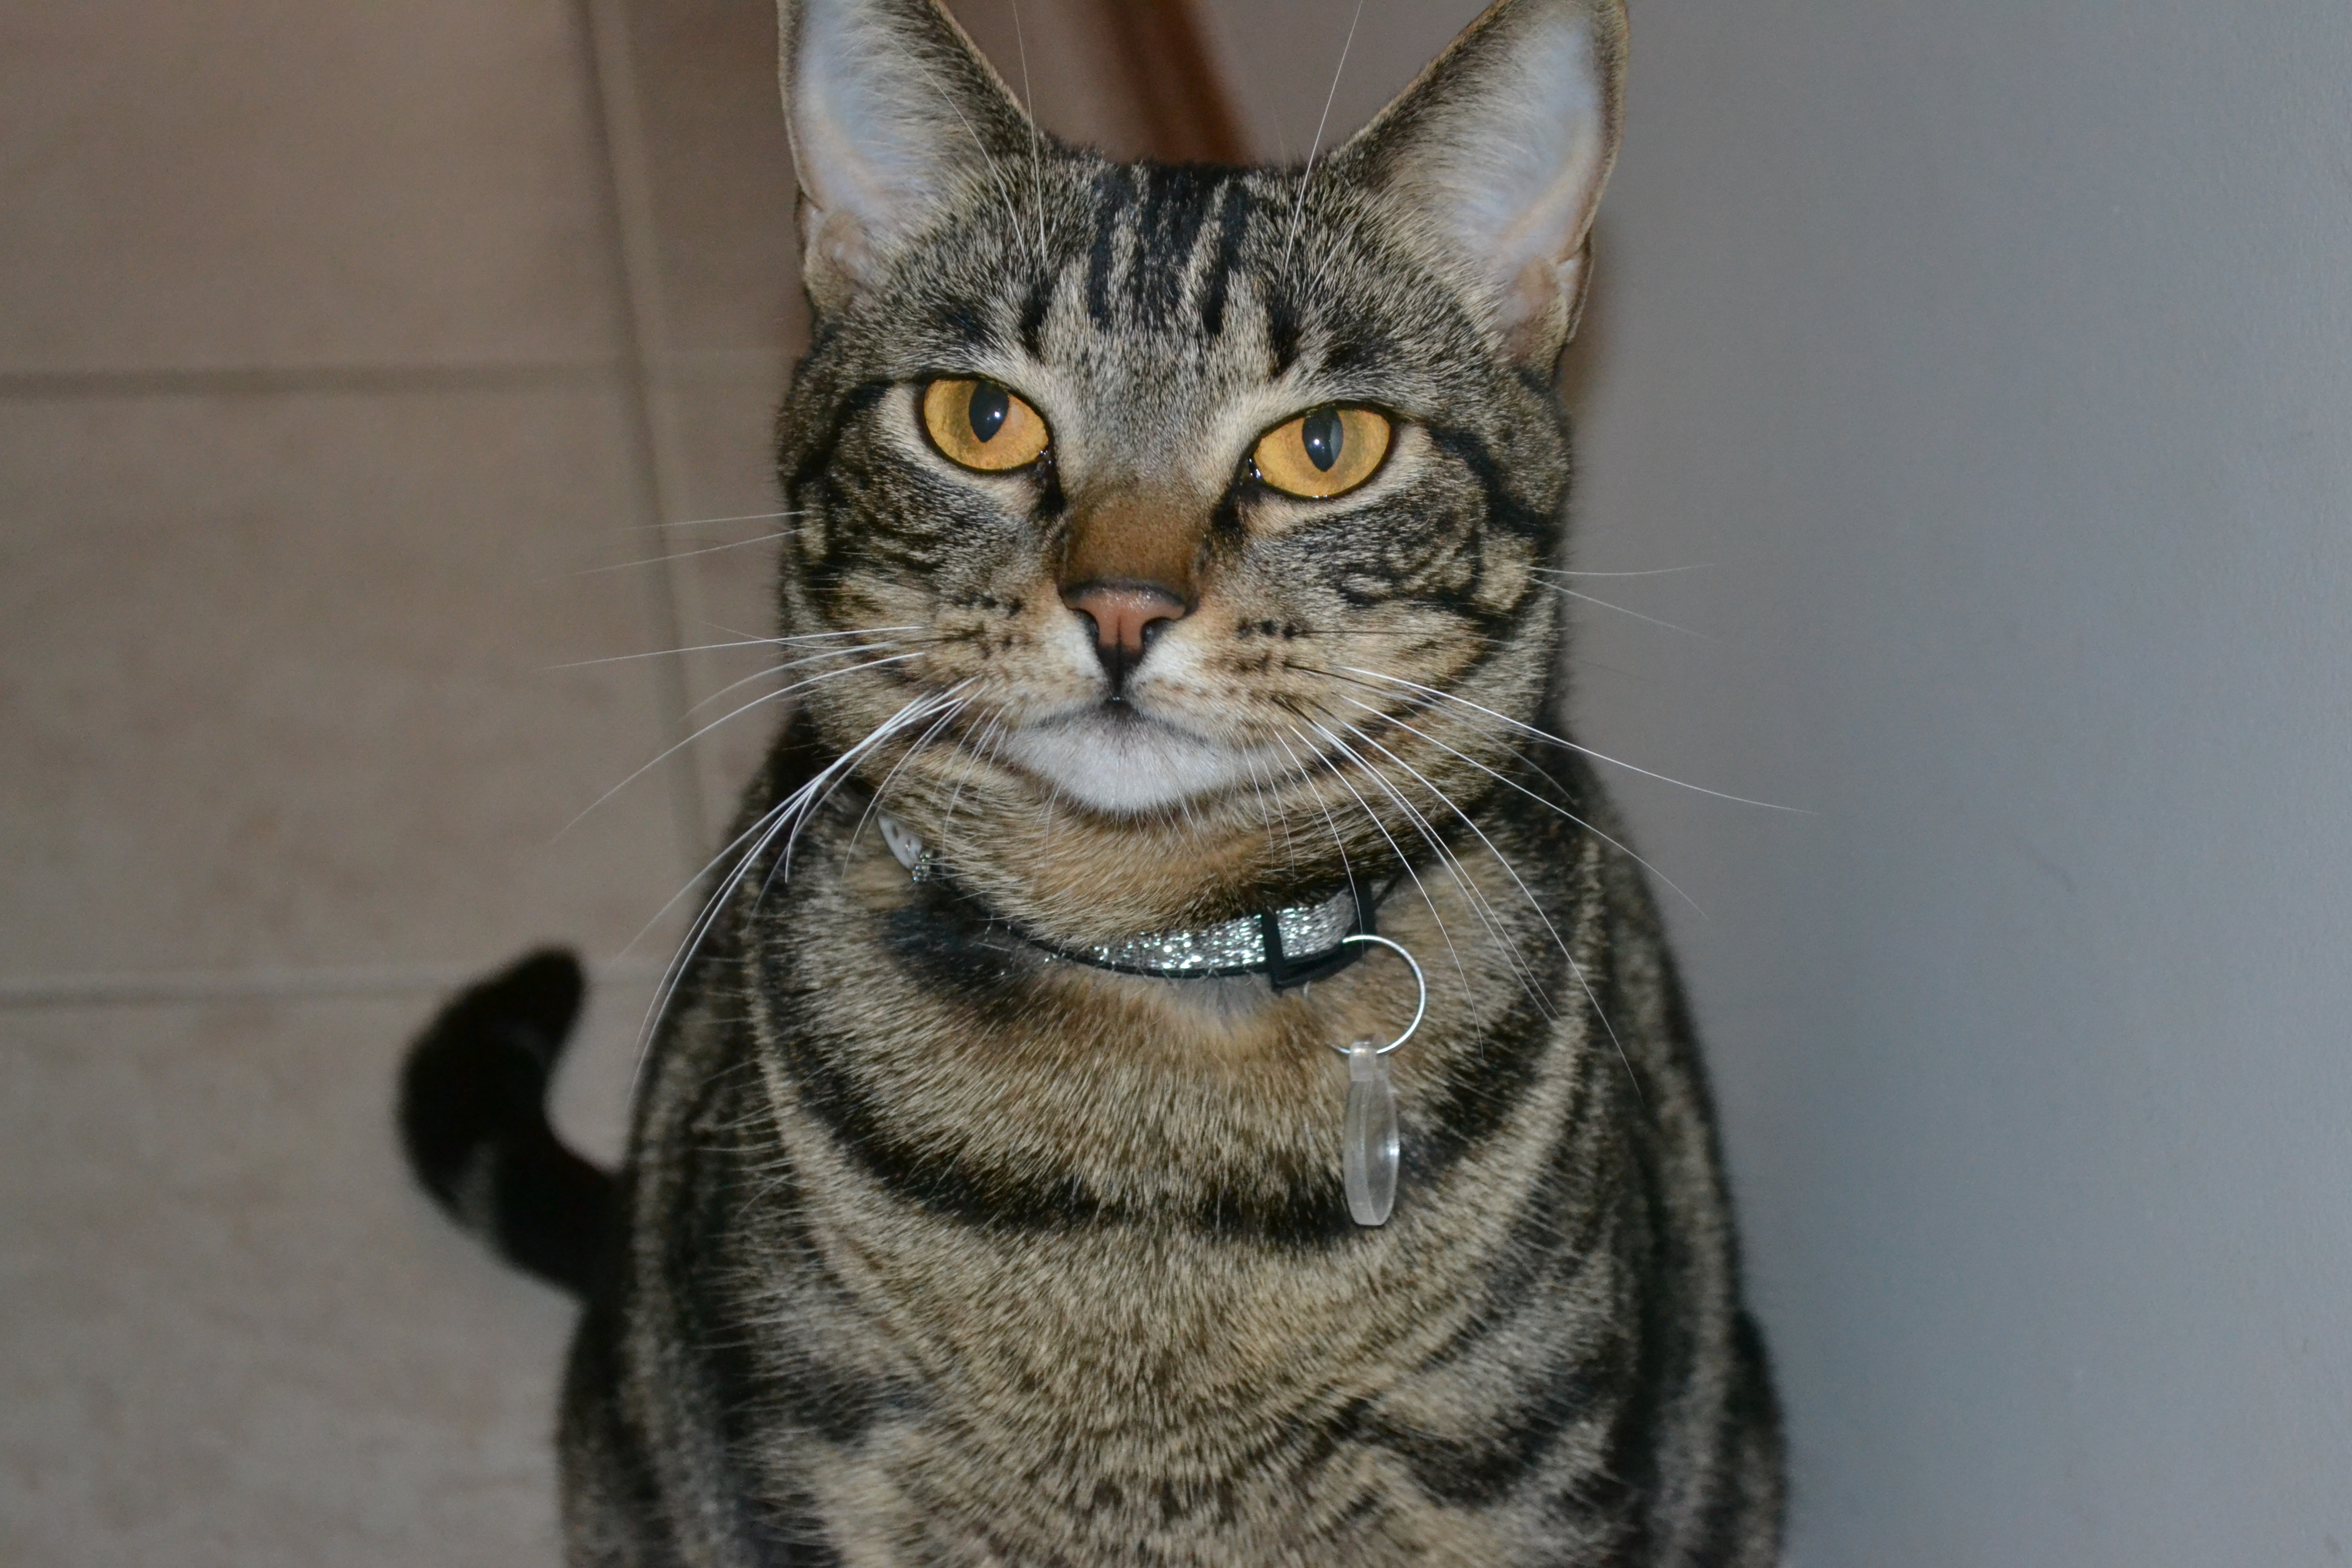
cat, mammal, vertebrate, whiskers, small to medium sized cats, tabby cat, european shorthair, felidae, dragon li, domestic short haired cat, american shorthair, carnivore, ocicat, california spangled, american wirehair, asian, egyptian mau, pixie bob, australian mist, toyger, bengal, snout, aegean cat, sokoke, chausie, american bobtail, Arabian mau, savannah, rusty spotted cat, kitten